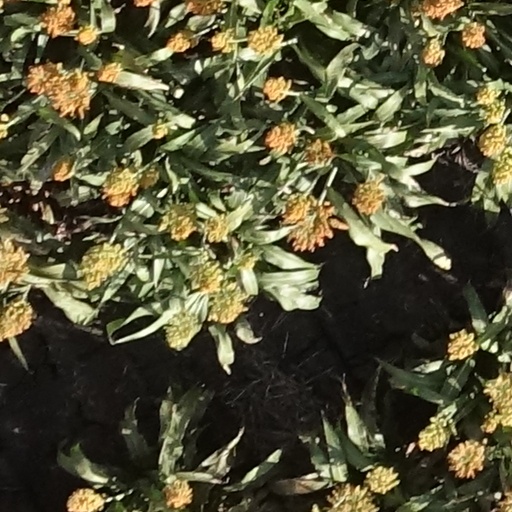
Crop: sorghum